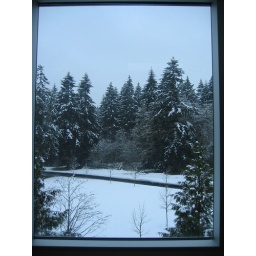
View from my cubicle. I'm actually sitting in my chair looking out the window - Lacey, Washington